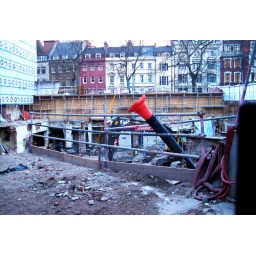
Hole in the ground where the Citibank building used to be